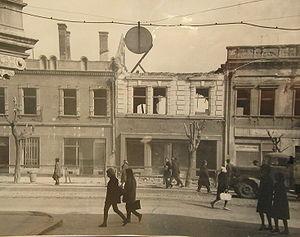
Košice, appelée parfois Cassovie en français sur la base du nom latin Cassovia, est la deuxième ville de Slovaquie par sa population et était la cinquième de l'ancienne Tchécoslovaquie.